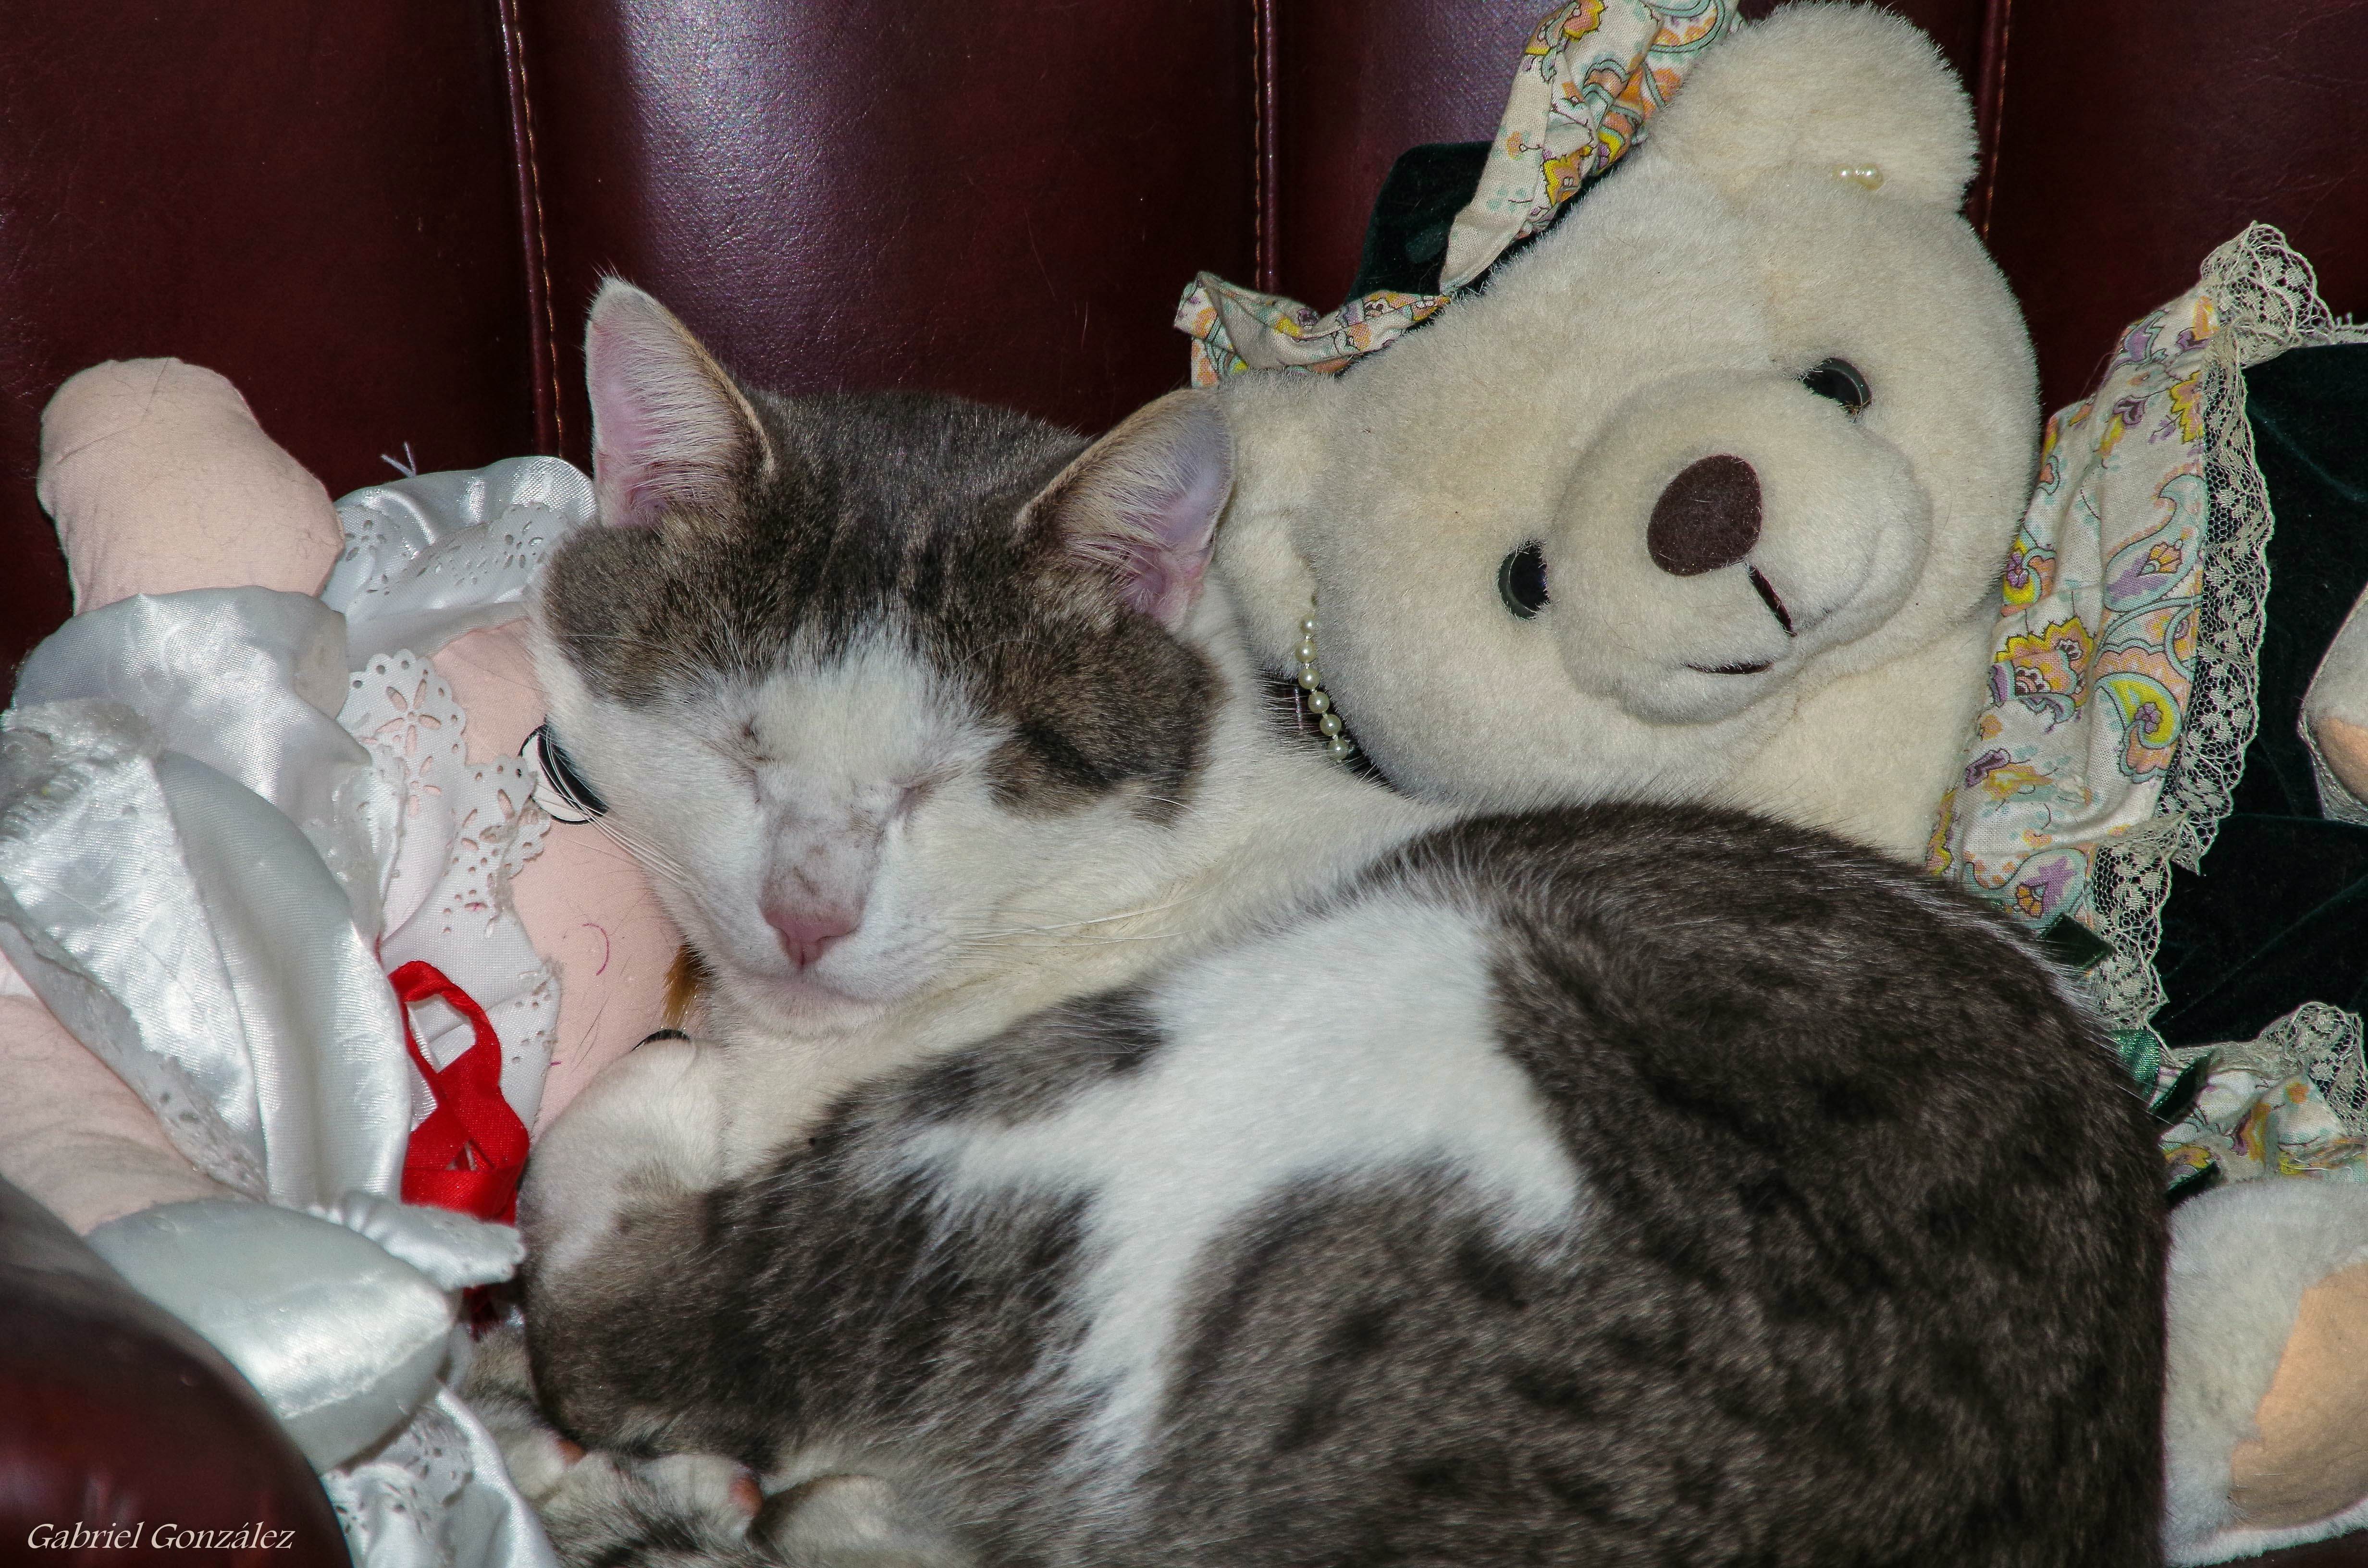
kitten, cat, mammal, cats, whiskers, animals, vertebrate, gatos, ggl1, gaby1, animales, gphoto, sigma28200, pentaxk30, gabrielcoru a, small to medium sized cats, cat like mammal